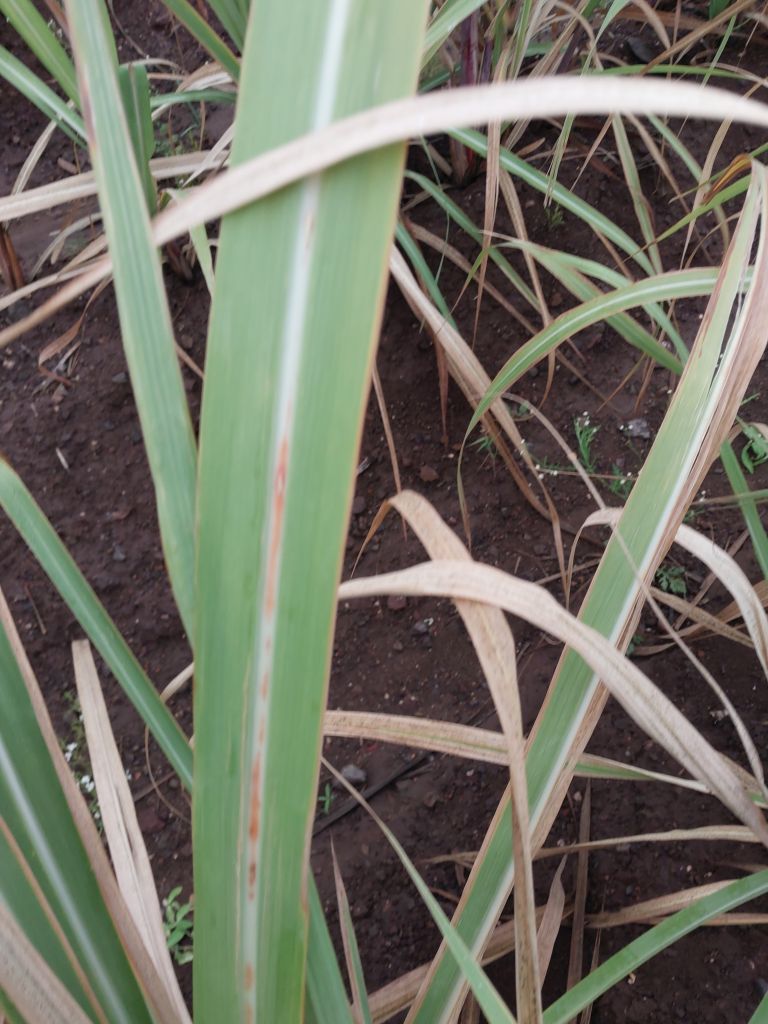
Label: Brown Spot